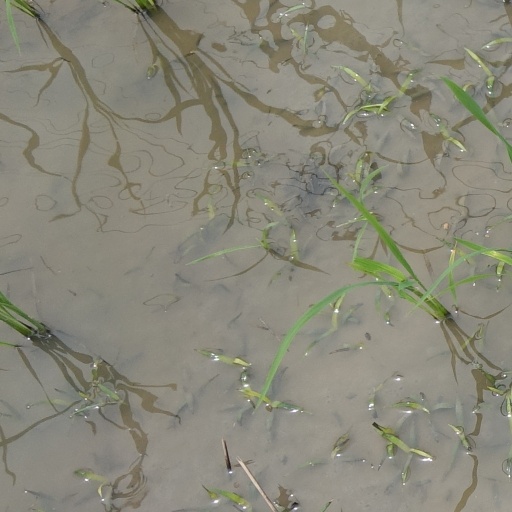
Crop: rice